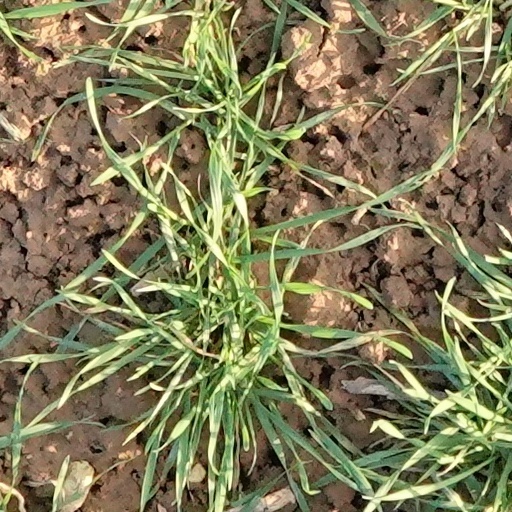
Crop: wheat